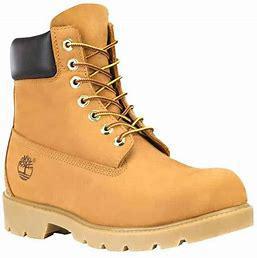
Brand: Timberland
Model: 6